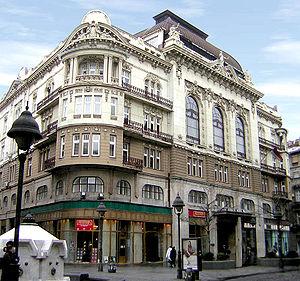
Dragutin Đorđević était un architecte serbe. Son œuvre est caractéristique des styles académique et éclectique en Serbie.
L'architecture de Belgrade présente des constructions très variées, du quartier de Zemun, qui, longtemps sous domination autrichienne, offre l'aspect typique d'une ville d'Europe centrale, jusqu'à l'architecture la plus moderniste, telle qu'on peut la trouver à Novi Beograd. Si la forteresse de Belgrade abrite les édifices les plus anciens de la capitale, en raison des nombreuses destructions que la ville a connues, les bâtiments les plus anciens du centre remontent pour la plupart au XIXᵉ siècle et au XXᵉ siècle.
Stari grad, la « vieille ville », est une municipalité de Serbie. Elle figure parmi les 17 municipalités constituant la Ville de Belgrade et elle fait partie des 10 municipalités urbaines qui composent la ville de Belgrade intra muros. Stari grad est la partie la plus centrale et la plus ancienne de la capitale serbe. Au recensement de 2011, elle comptait 48 061 habitants.